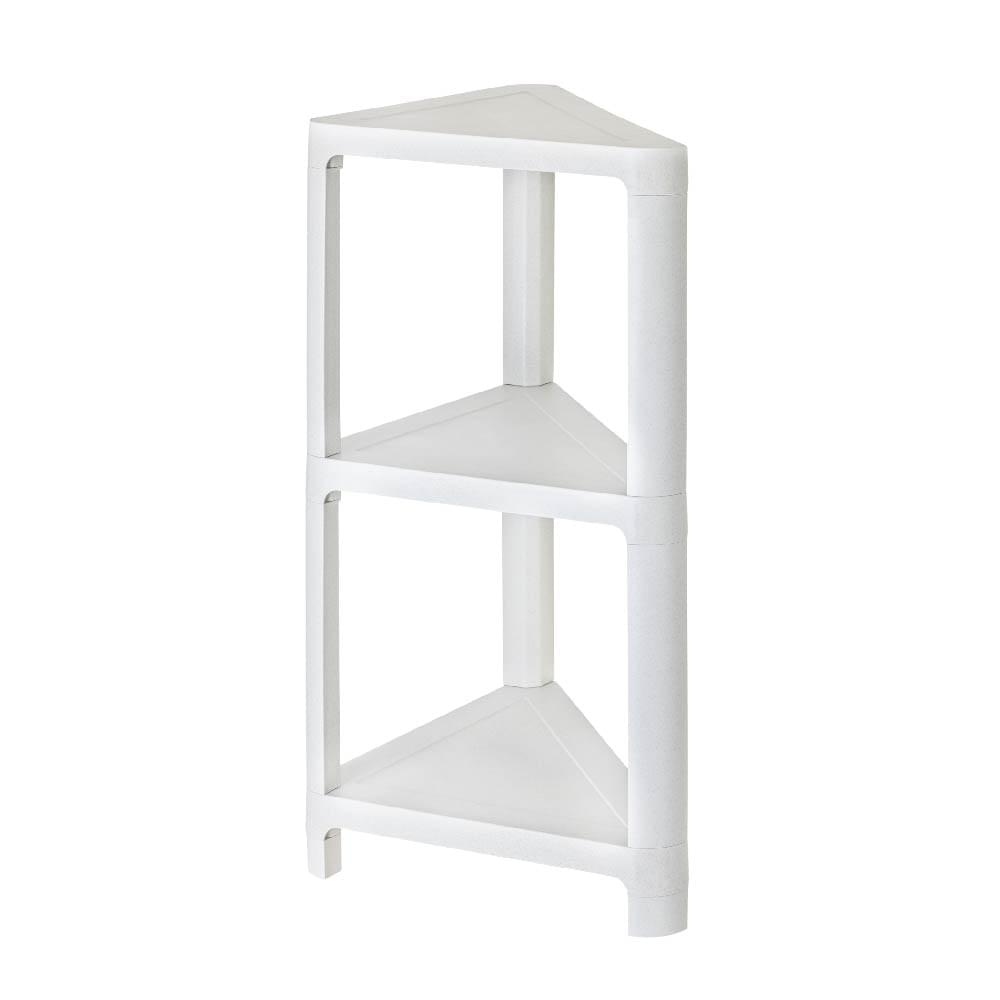
Vigar Klar Triangular 3 shelves
Vigar Klar Triangular 3 Shelves Size: 53.5 x 30 x 75 cm The Vigar Klar Triangular 3 Shelves offer a perfect blend of functionality and modern design, making them an ideal storage solution for any corner of your home. With its distinctive triangular shape, this innovative unit maximizes space efficiency without compromising on style, adding a touch of sophistication to your living space. Space-Saving Triangular Design The triangular shape is designed to fit neatly into corners, optimizing floor space and providing a sleek, modern storage option for any room in your home. Three Robust Shelves Featuring three durable shelves, this unit offers ample space for organizing and displaying items, whether in the bathroom, kitchen, or living room. Eco-Friendly Materials Made from durable materials integrated with rice husks, the shelving unit is not only sturdy but also environmentally conscious. The sustainable components reflect Vigar’s commitment to reducing environmental impact, making it a great choice for eco-conscious consumers. Tool-Free Assembly Designed for easy, tool-free assembly, the shelves can be set up quickly and effortlessly. This feature ensures a hassle-free experience, perfect for anyone looking for a simple storage solution. Suitable for Humid Environments The Vigar Klar Triangular 3 Shelves are crafted from moisture-resistant materials, making them suitable for use in humid environments such as bathrooms or kitchens. The Vigar Klar Triangular 3 Shelves seamlessly combine practicality, style, and sustainability, offering an elegant and functional storage option for any corner of your home.
Brand: Vigar
Category: Furniture > Shelving > Bookcases & Standing Shelves > Corner Bookcases & Shelves